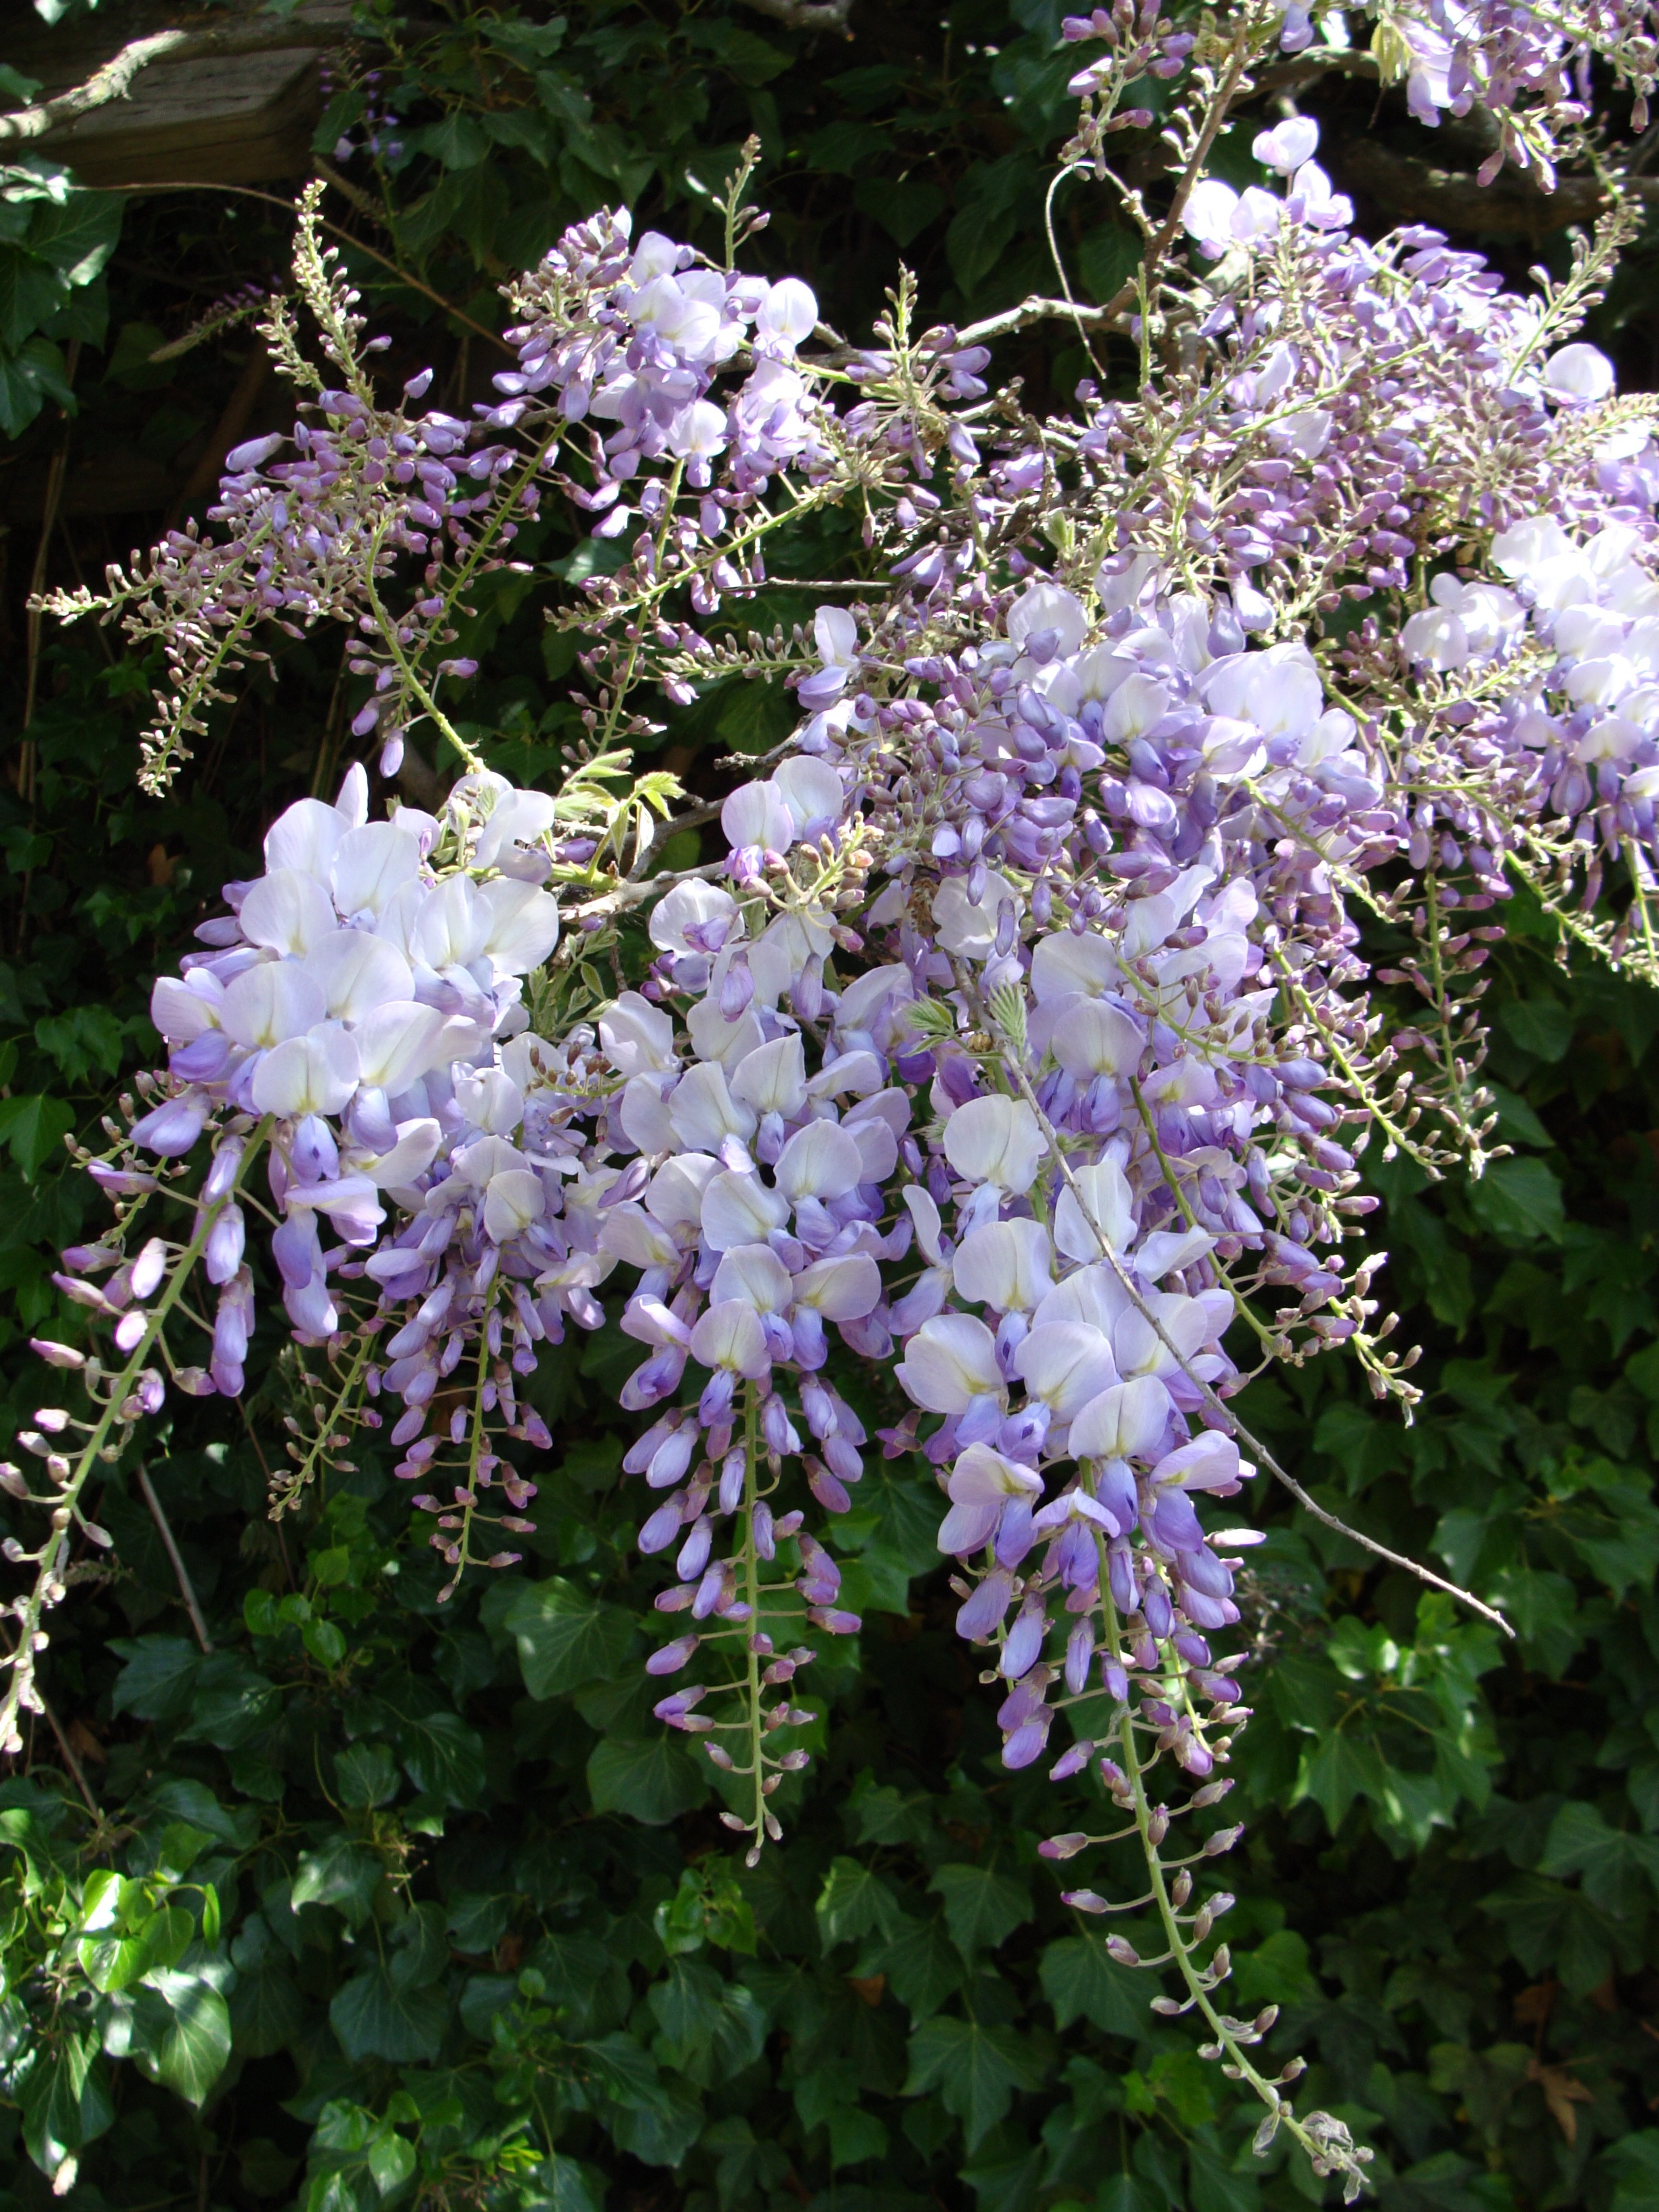
nature, plant, flower, purple, herb, botany, garden, flora, wildflower, flowers, shrub, lilac, flowering plant, strong sunlight, land plant, climbing vine flowers, summer bloow